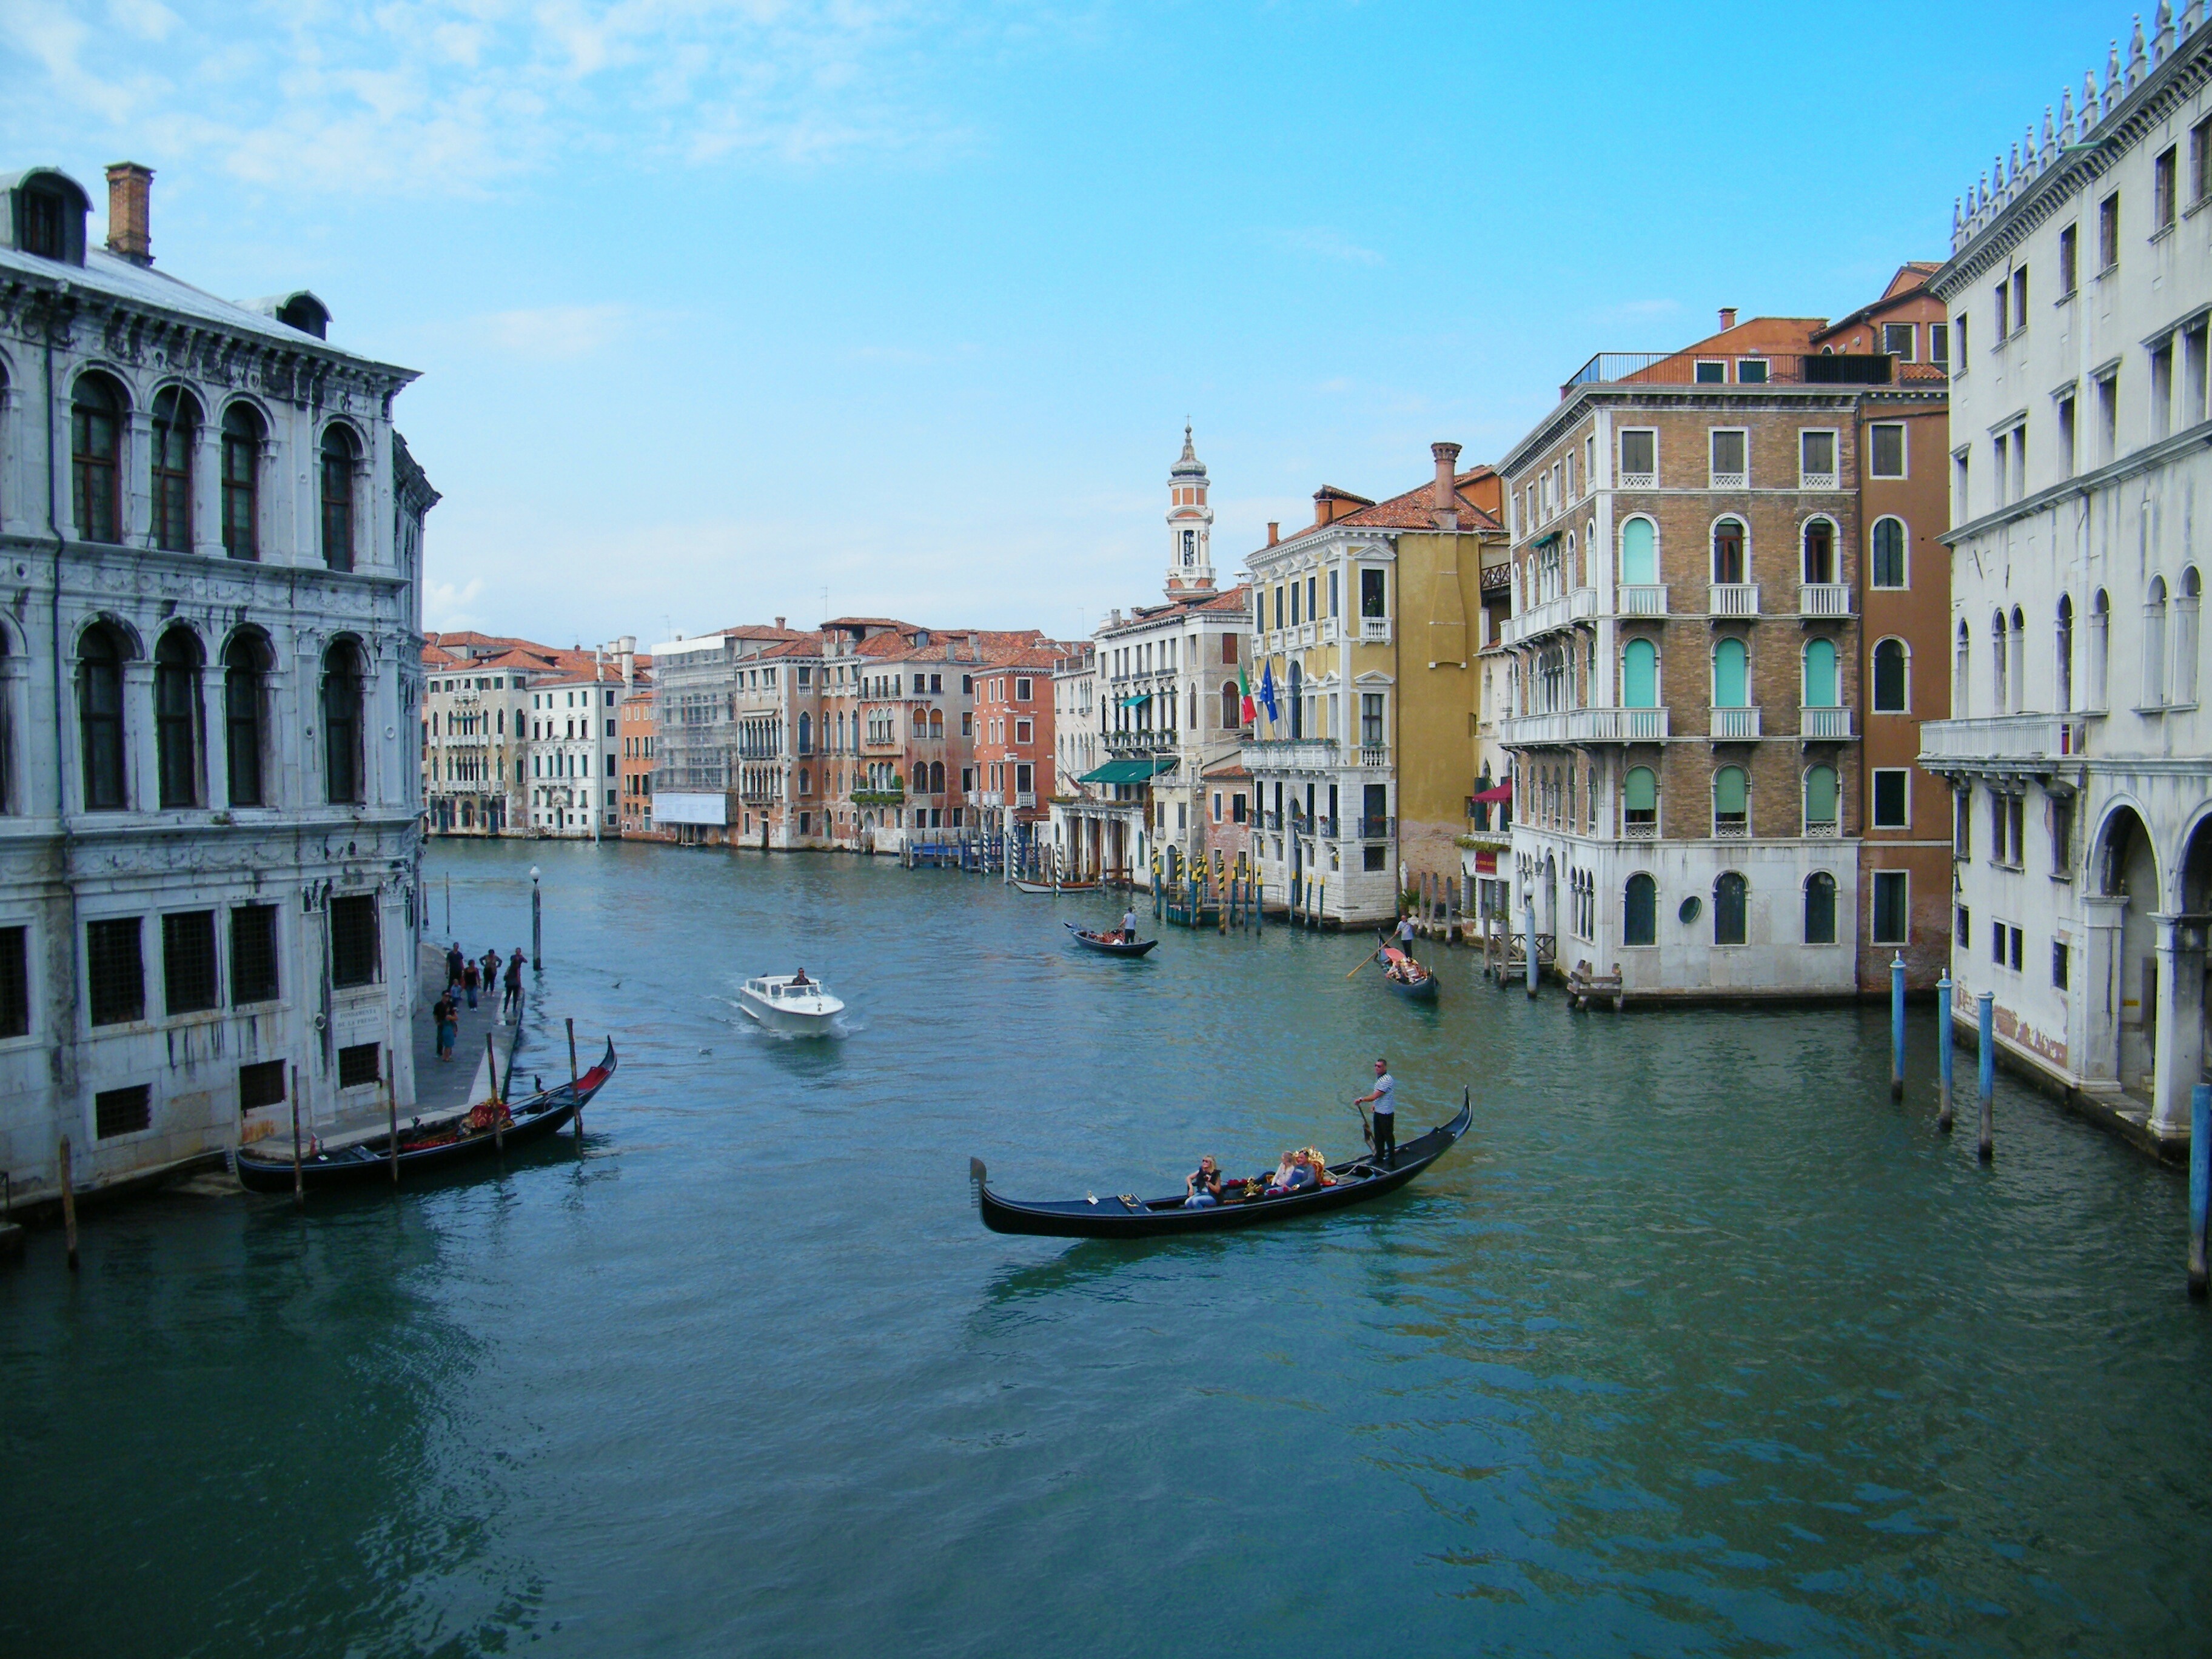
sea, boat, town, canal, cityscape, vehicle, italy, venice, tourism, waterway, body of water, venezia, channel, gondola, watercraft, landform, geographical feature